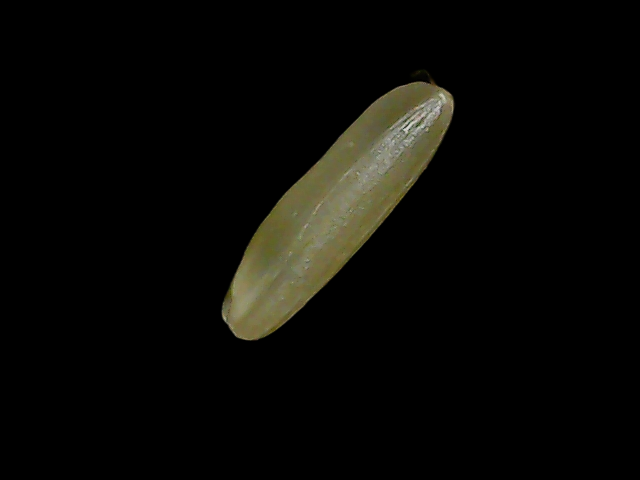
Rice variety: Binadhan19